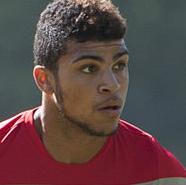
Age: 20